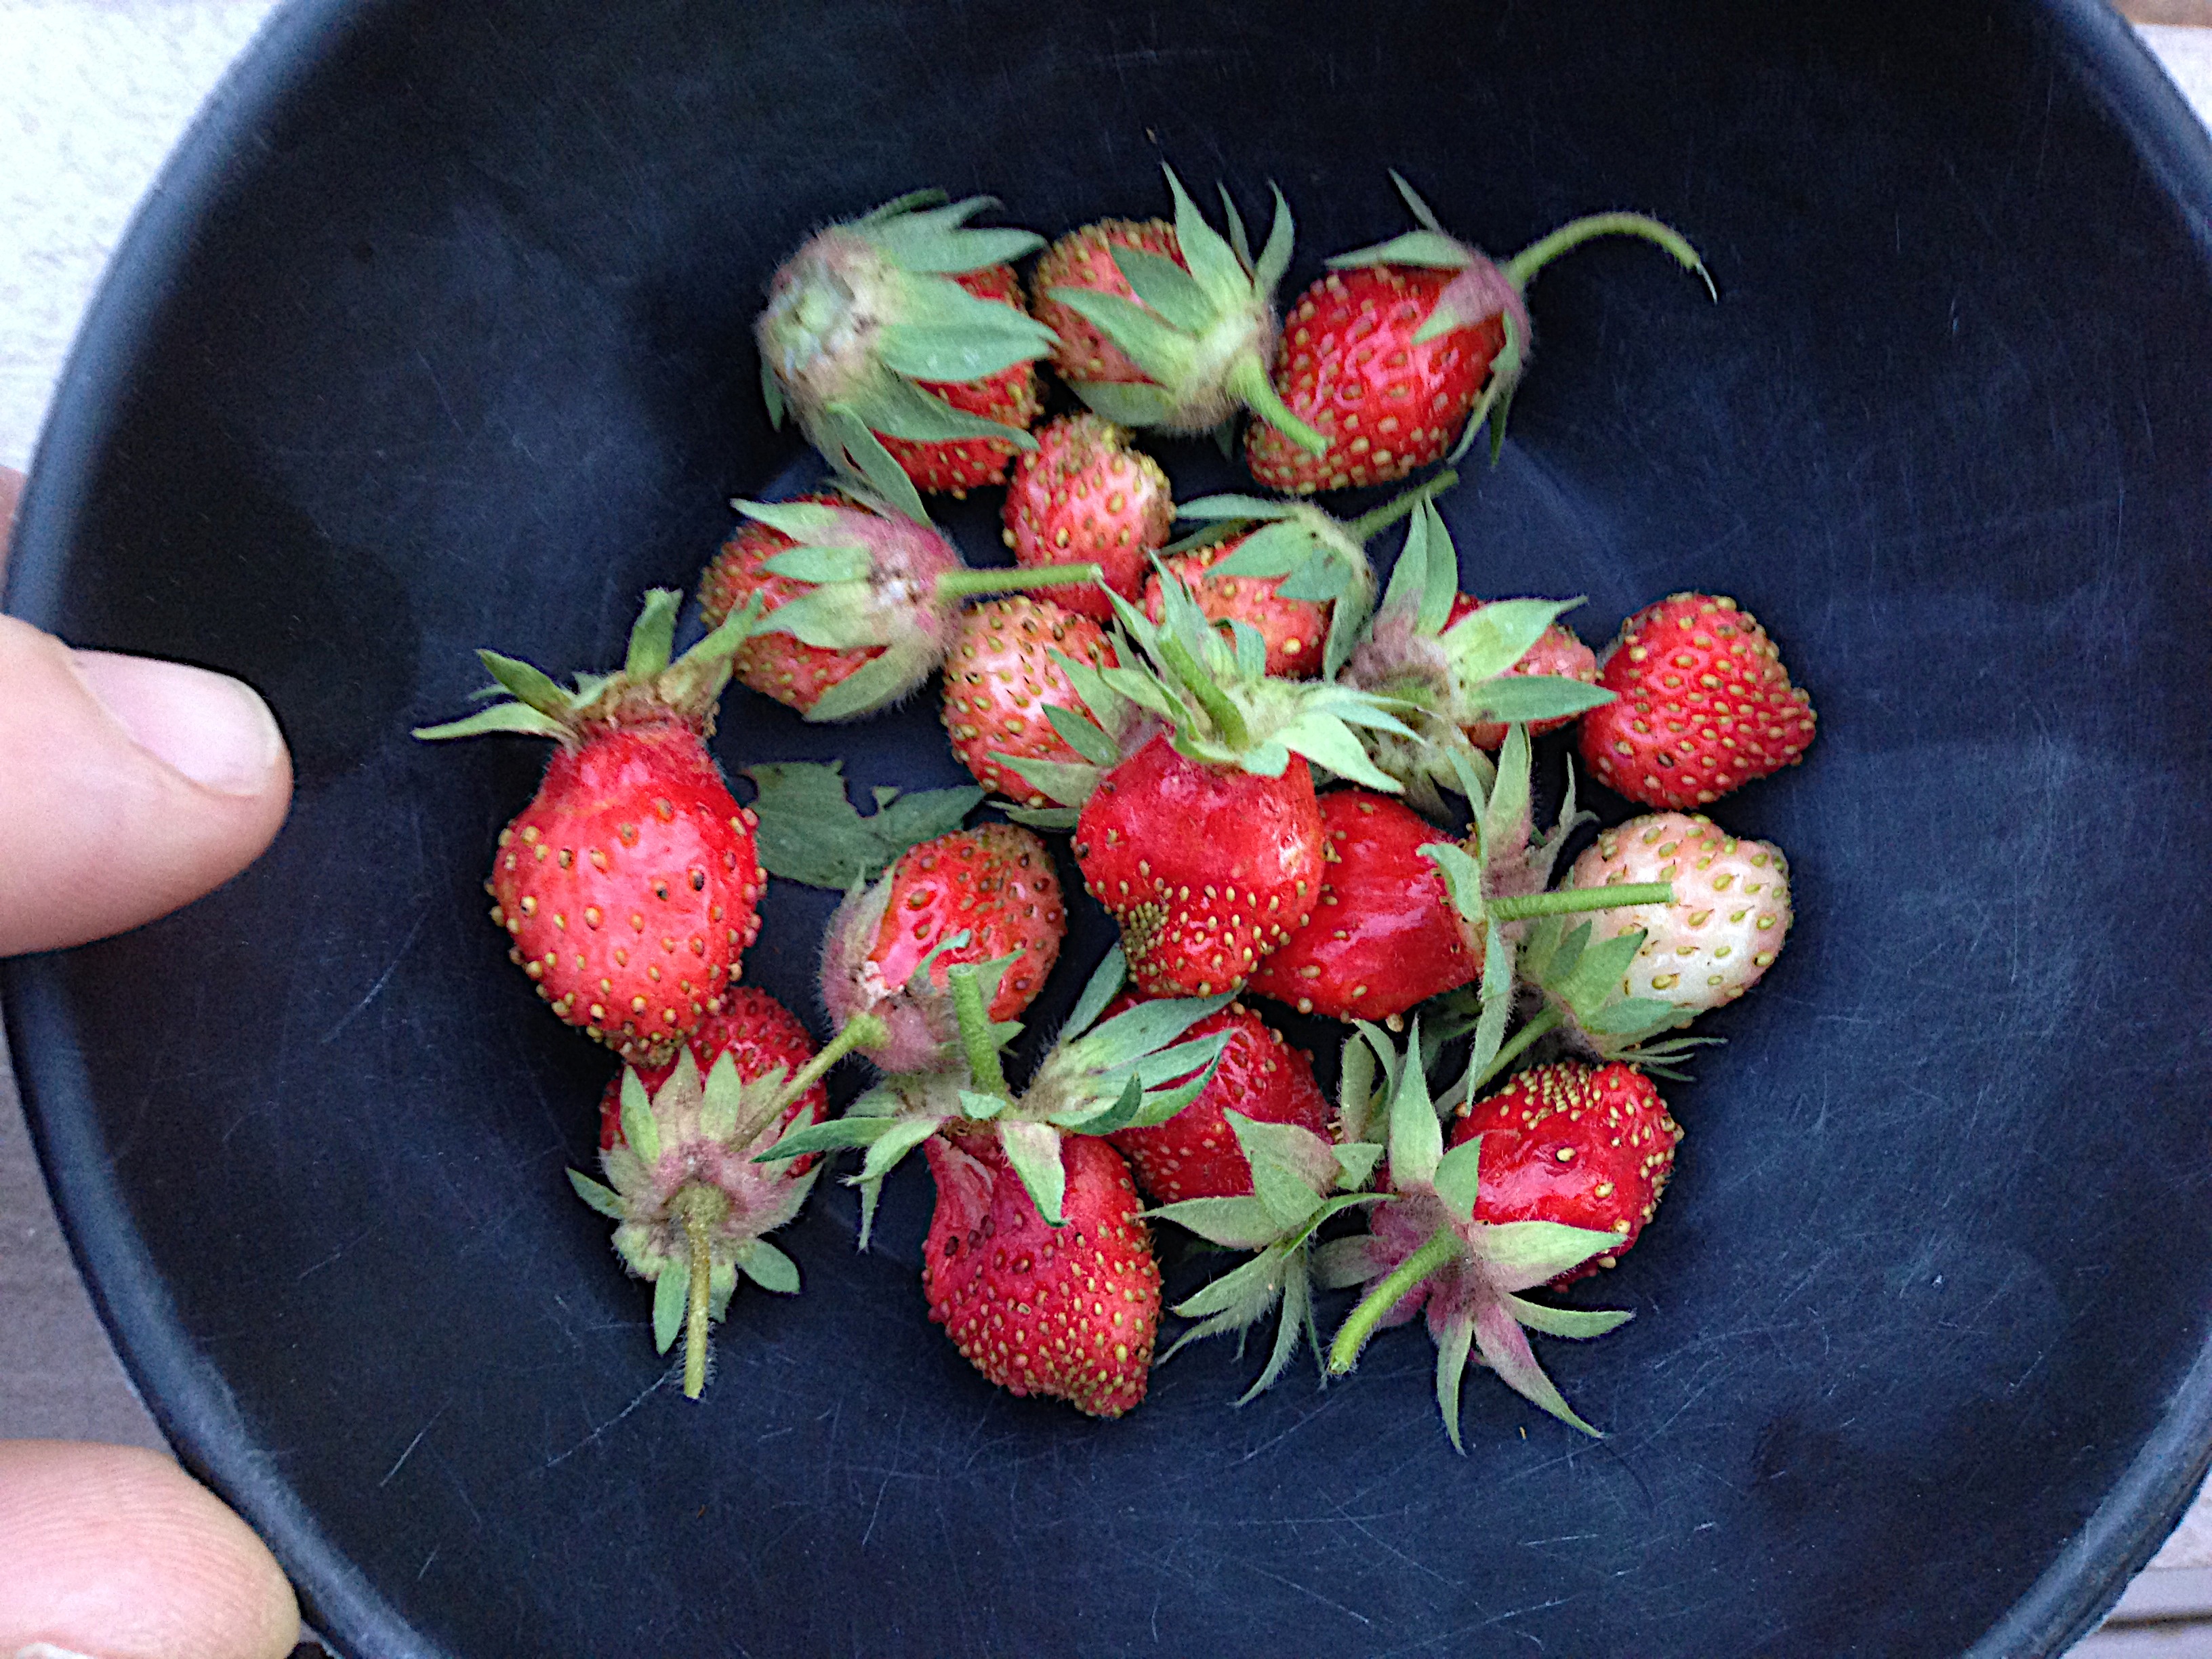
plant, fruit, berry, flower, food, produce, strawberry, strawberries